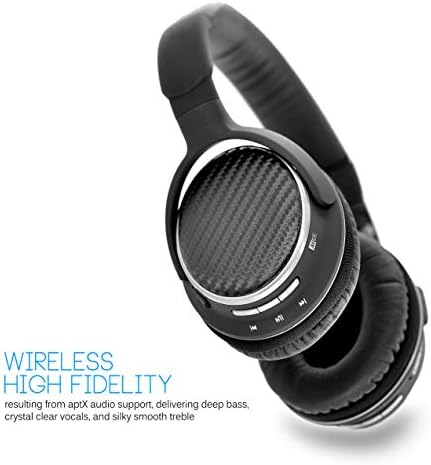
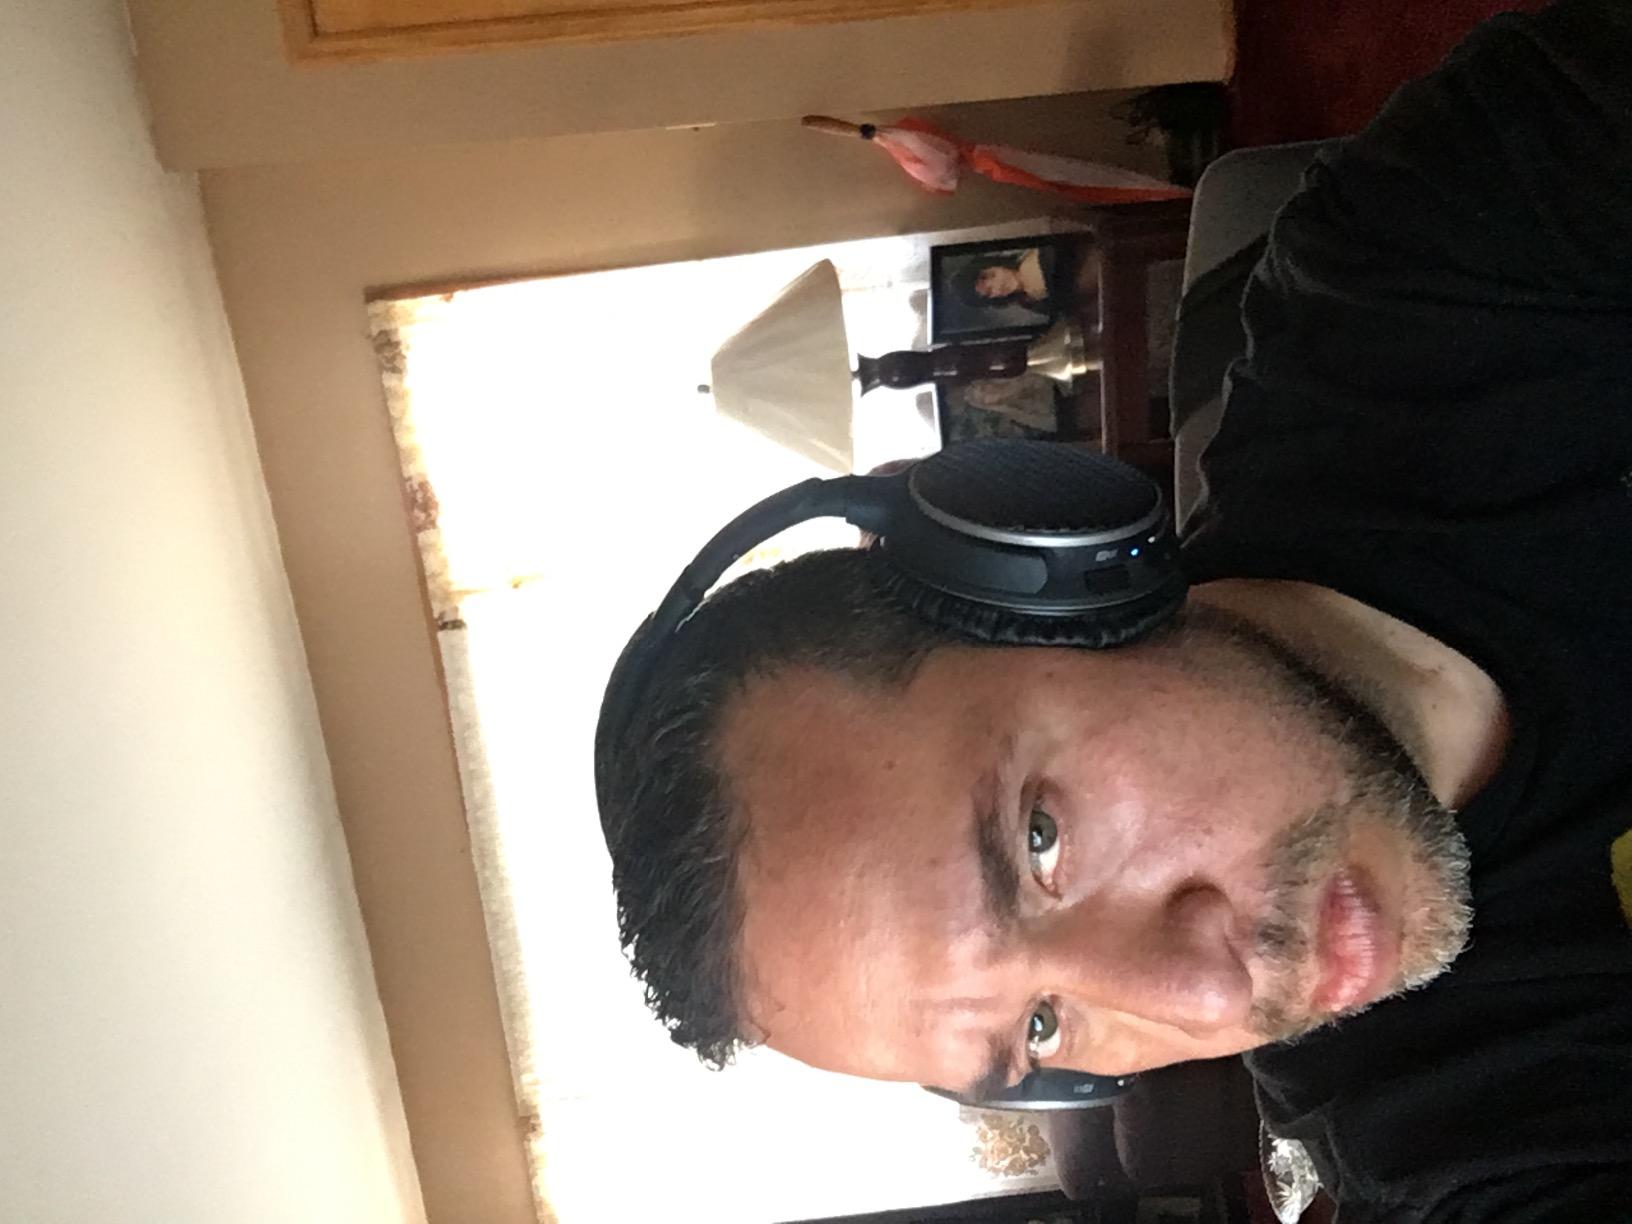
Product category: headphones
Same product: yes